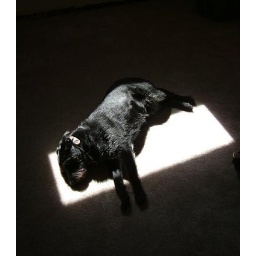
This is my dog Soprano napping in the middle of the afternoon, in a sun-spot on the bedroom floor.